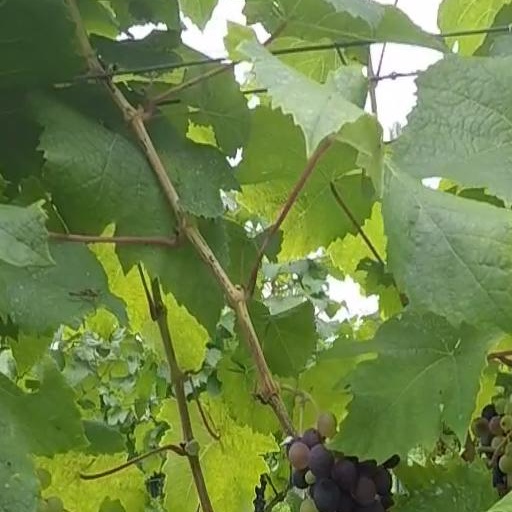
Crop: grape